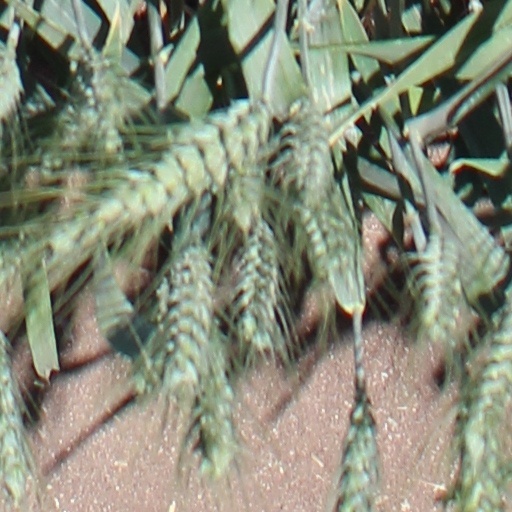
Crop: wheat